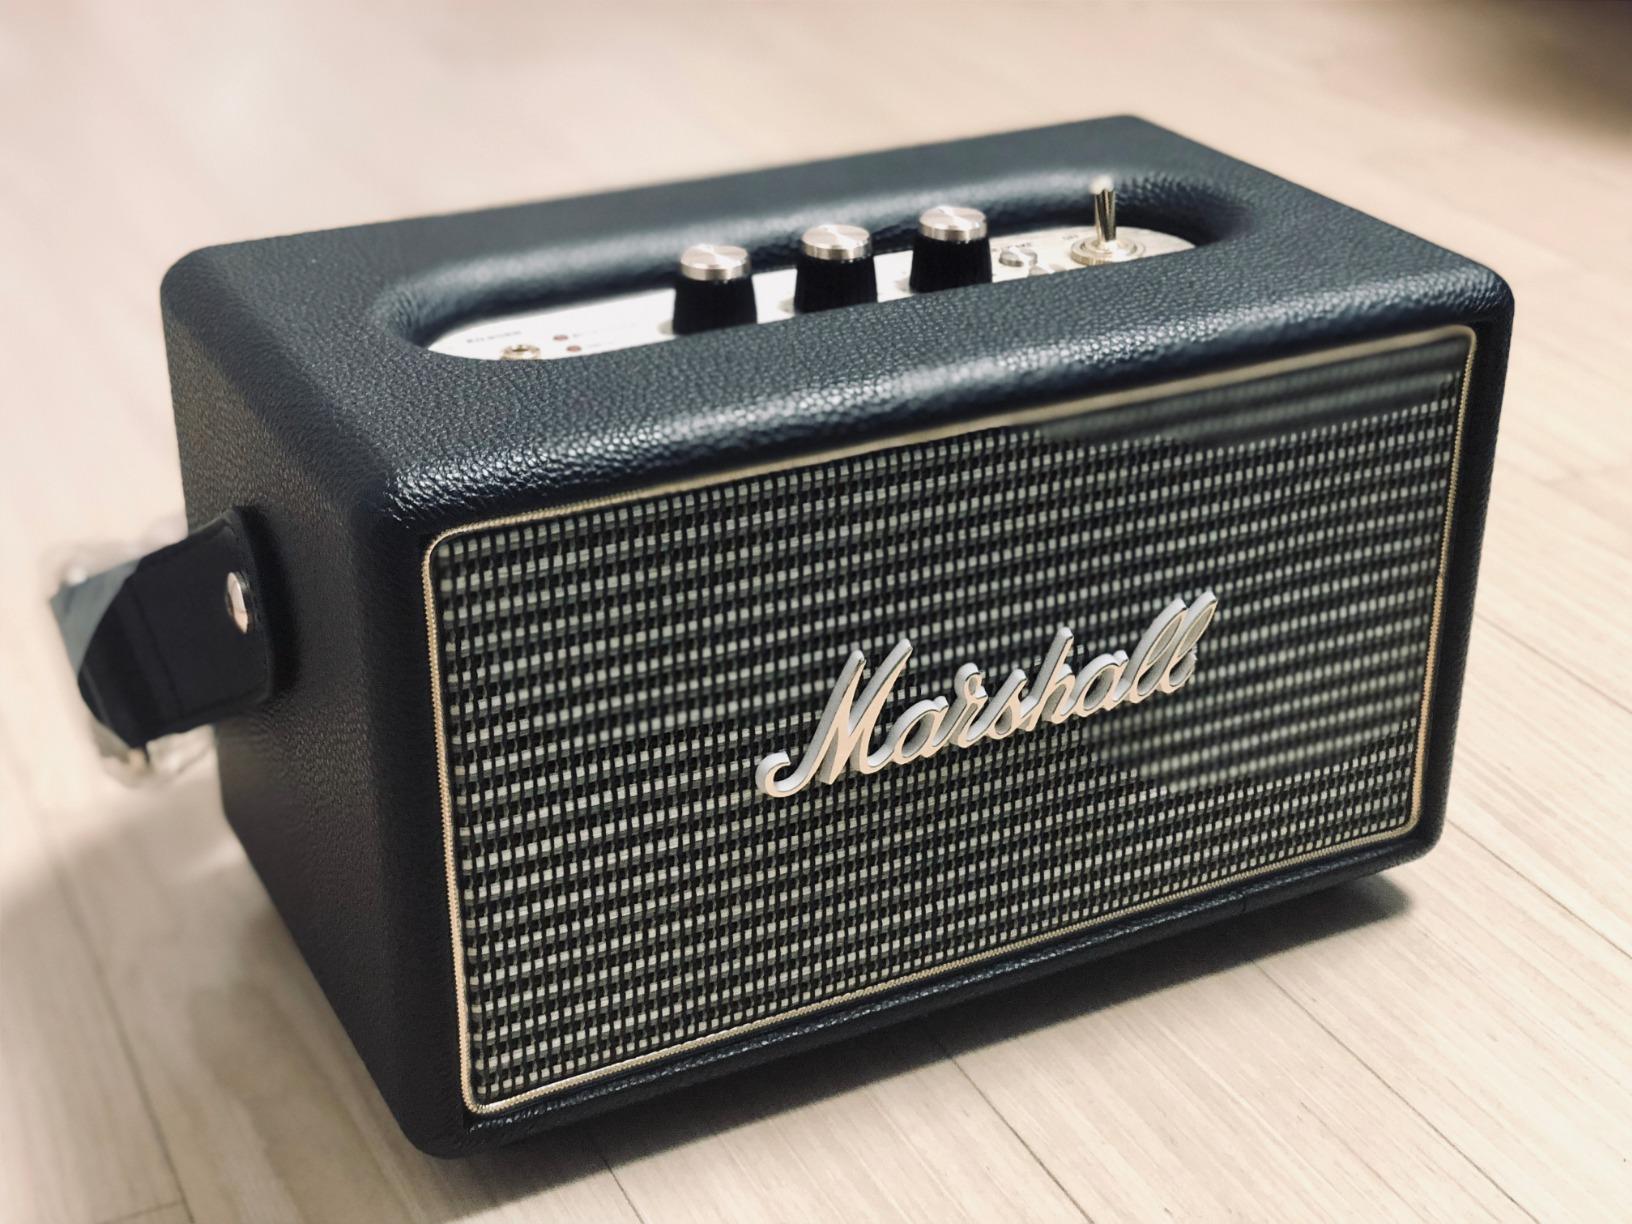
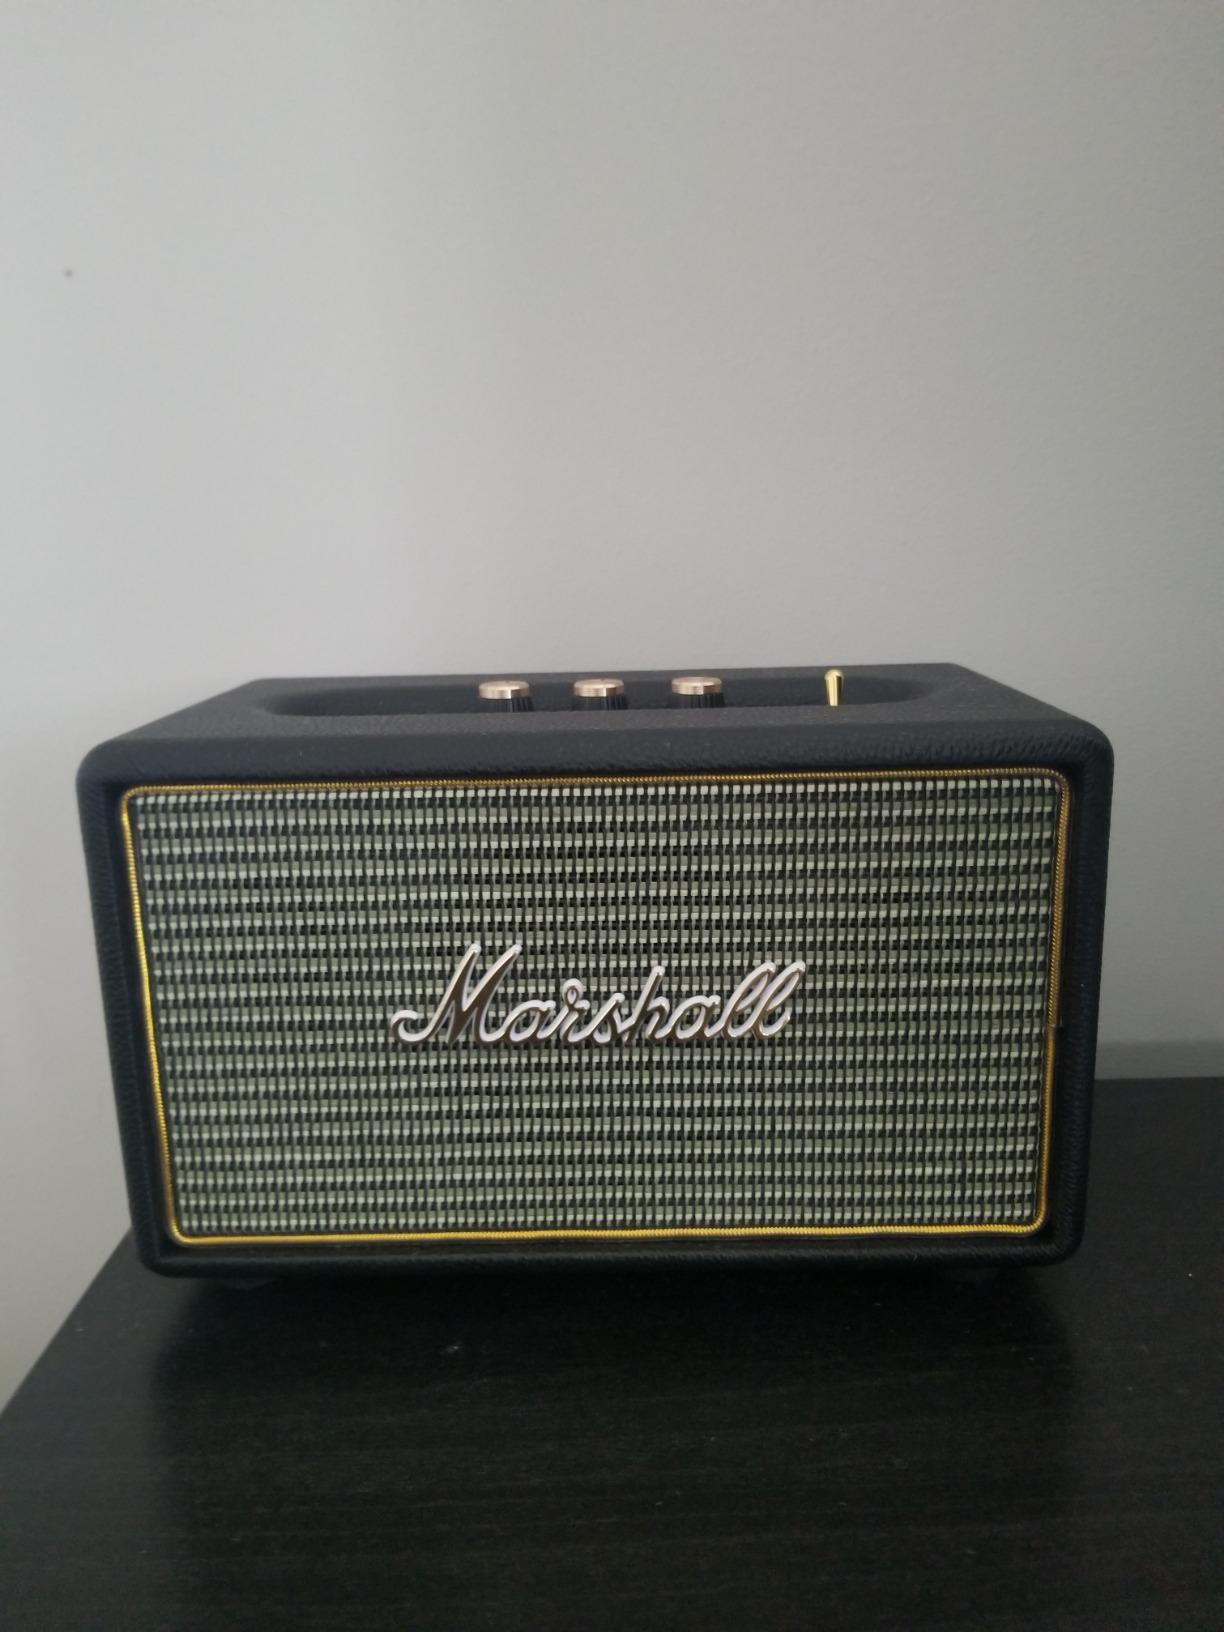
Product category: speaker
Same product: yes